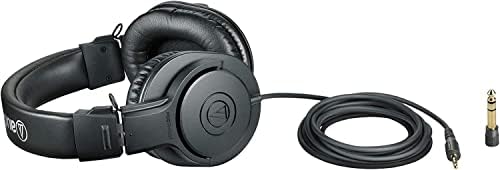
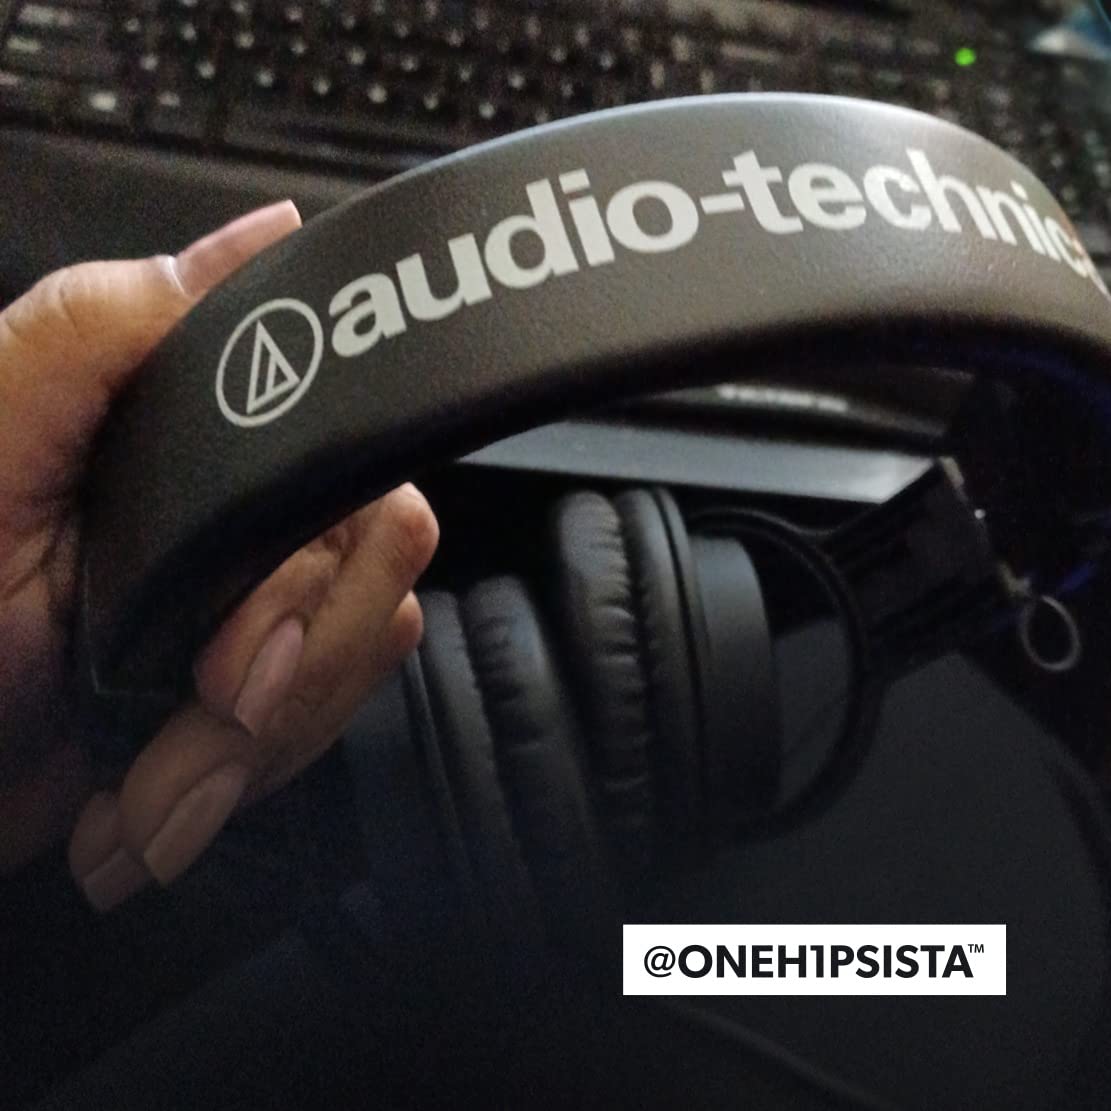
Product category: headphones
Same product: yes